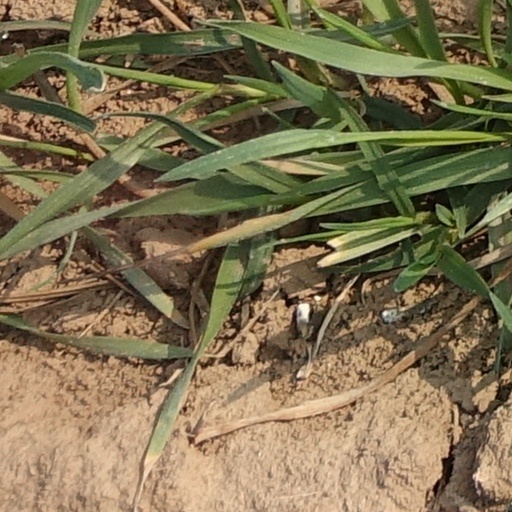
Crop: wheat